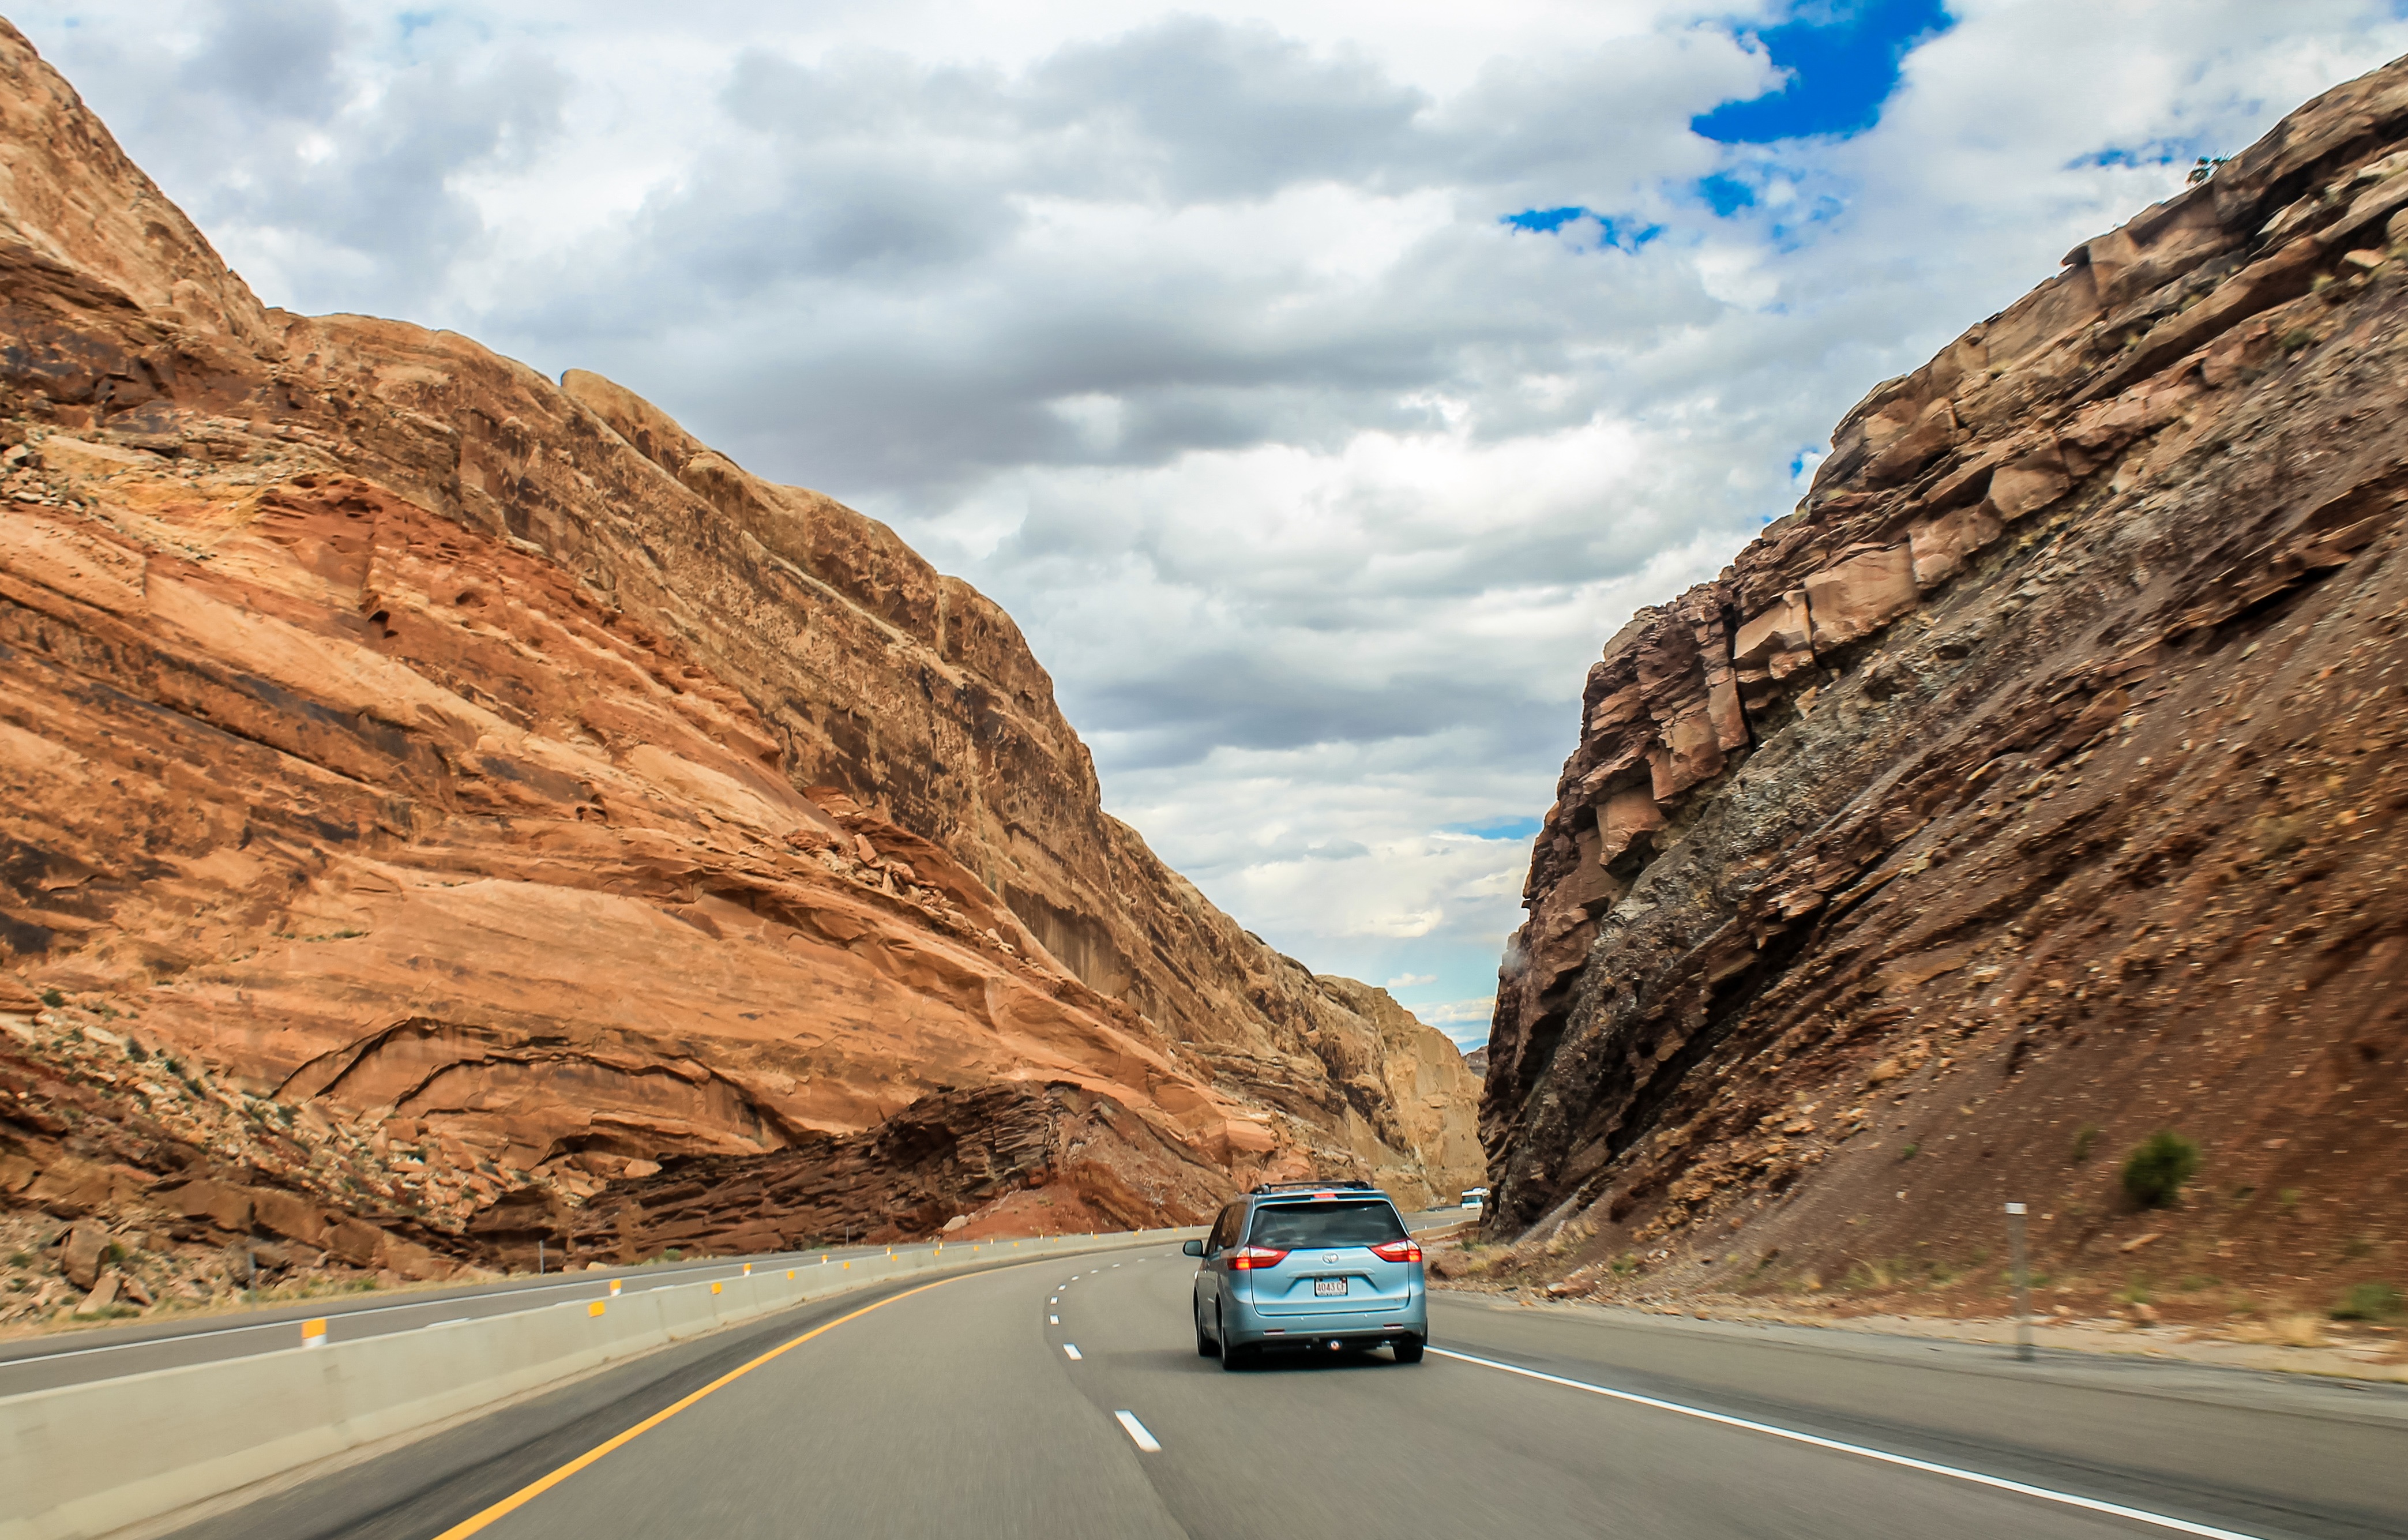
beach, landscape, nature, path, outdoor, rock, wilderness, mountain, sky, road, hiking, adventure, highway, river, valley, land, mountain range, summer, vacation, travel, cliff, panoramic, green, curve, scenic, journey, park, scenery, blue, canyon, tourism, trip, road trip, hills, national, clouds, mountains, infrastructure, utah, saddleback, destination, wadi, mountain pass, mountainous landforms